Vanangamudi

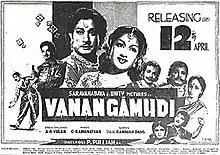
Theatrical release poster

Vanagamudi is a 1957 Indian Tamil-language film starring Sivaji Ganesan and Savitri. The film directed by P. Pullayya, was released on 12 April 1957, and emerged a box office hit.